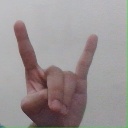
अक्षर: श